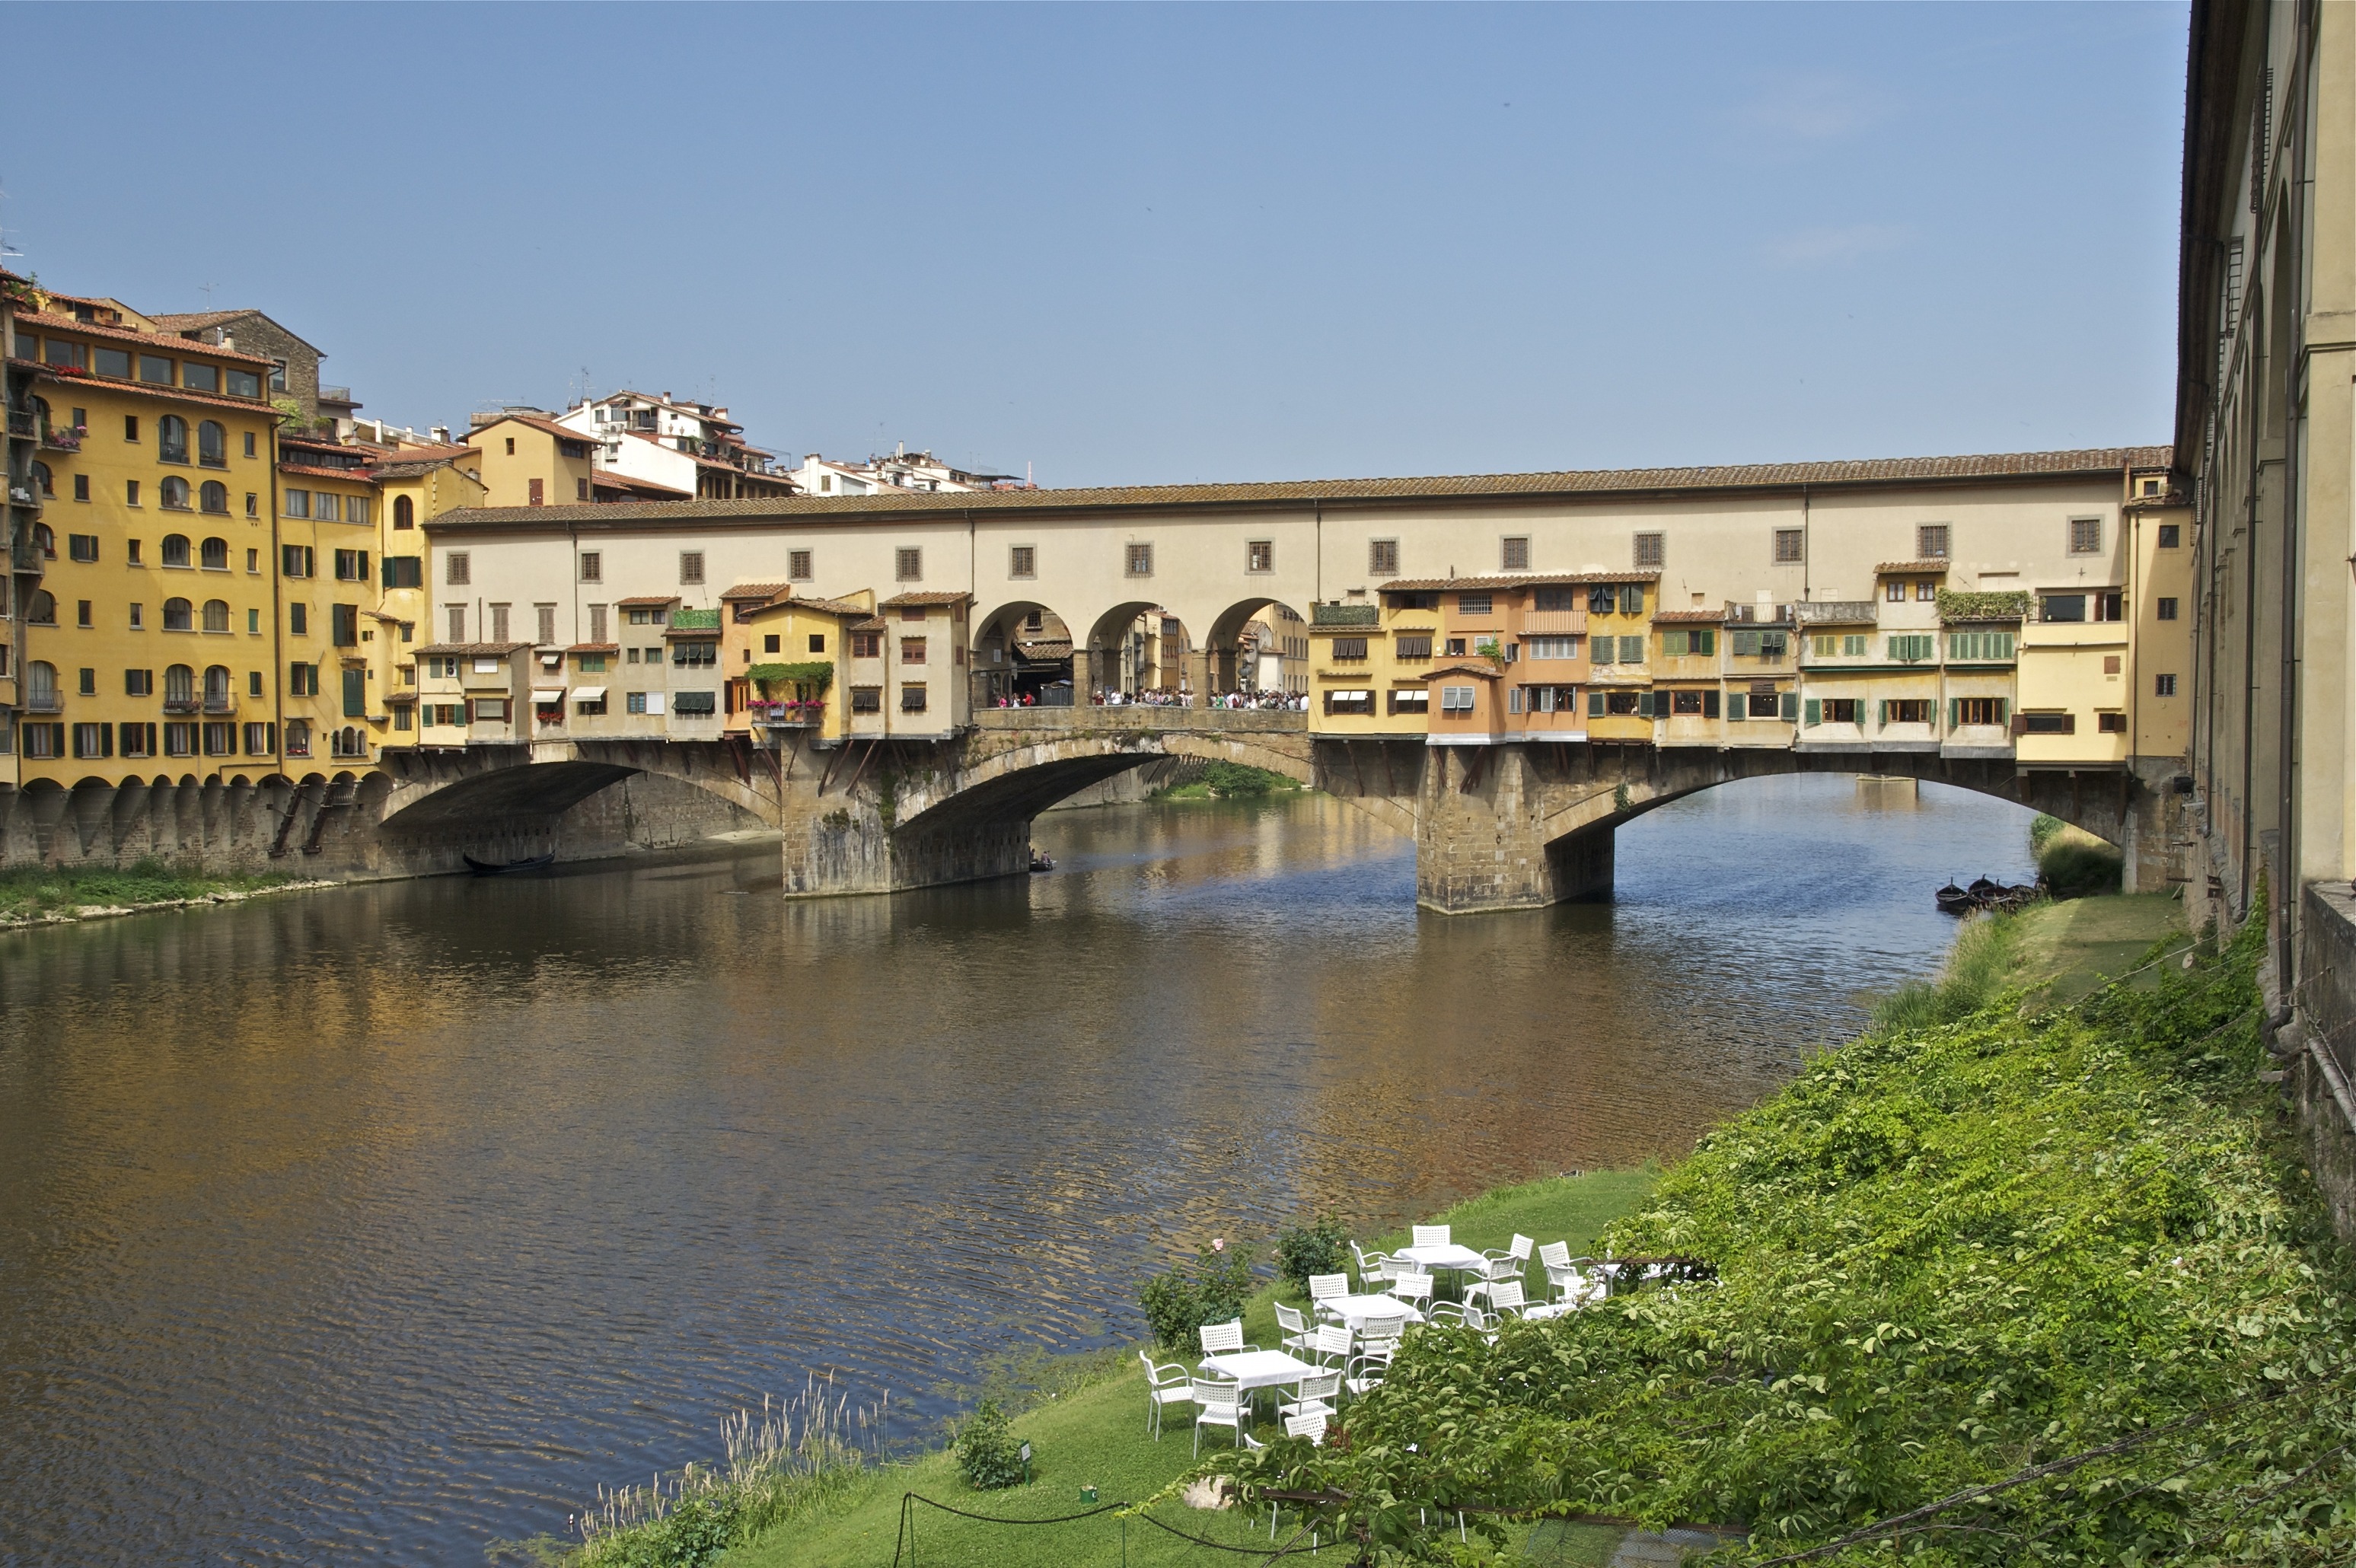
water, nature, architecture, sky, bridge, city, urban, river, canal, summer, shoreline, spring, reflection, italy, tourism, waterway, body of water, outside, clouds, buildings, reflections, channel, estate, florence, cities, landform